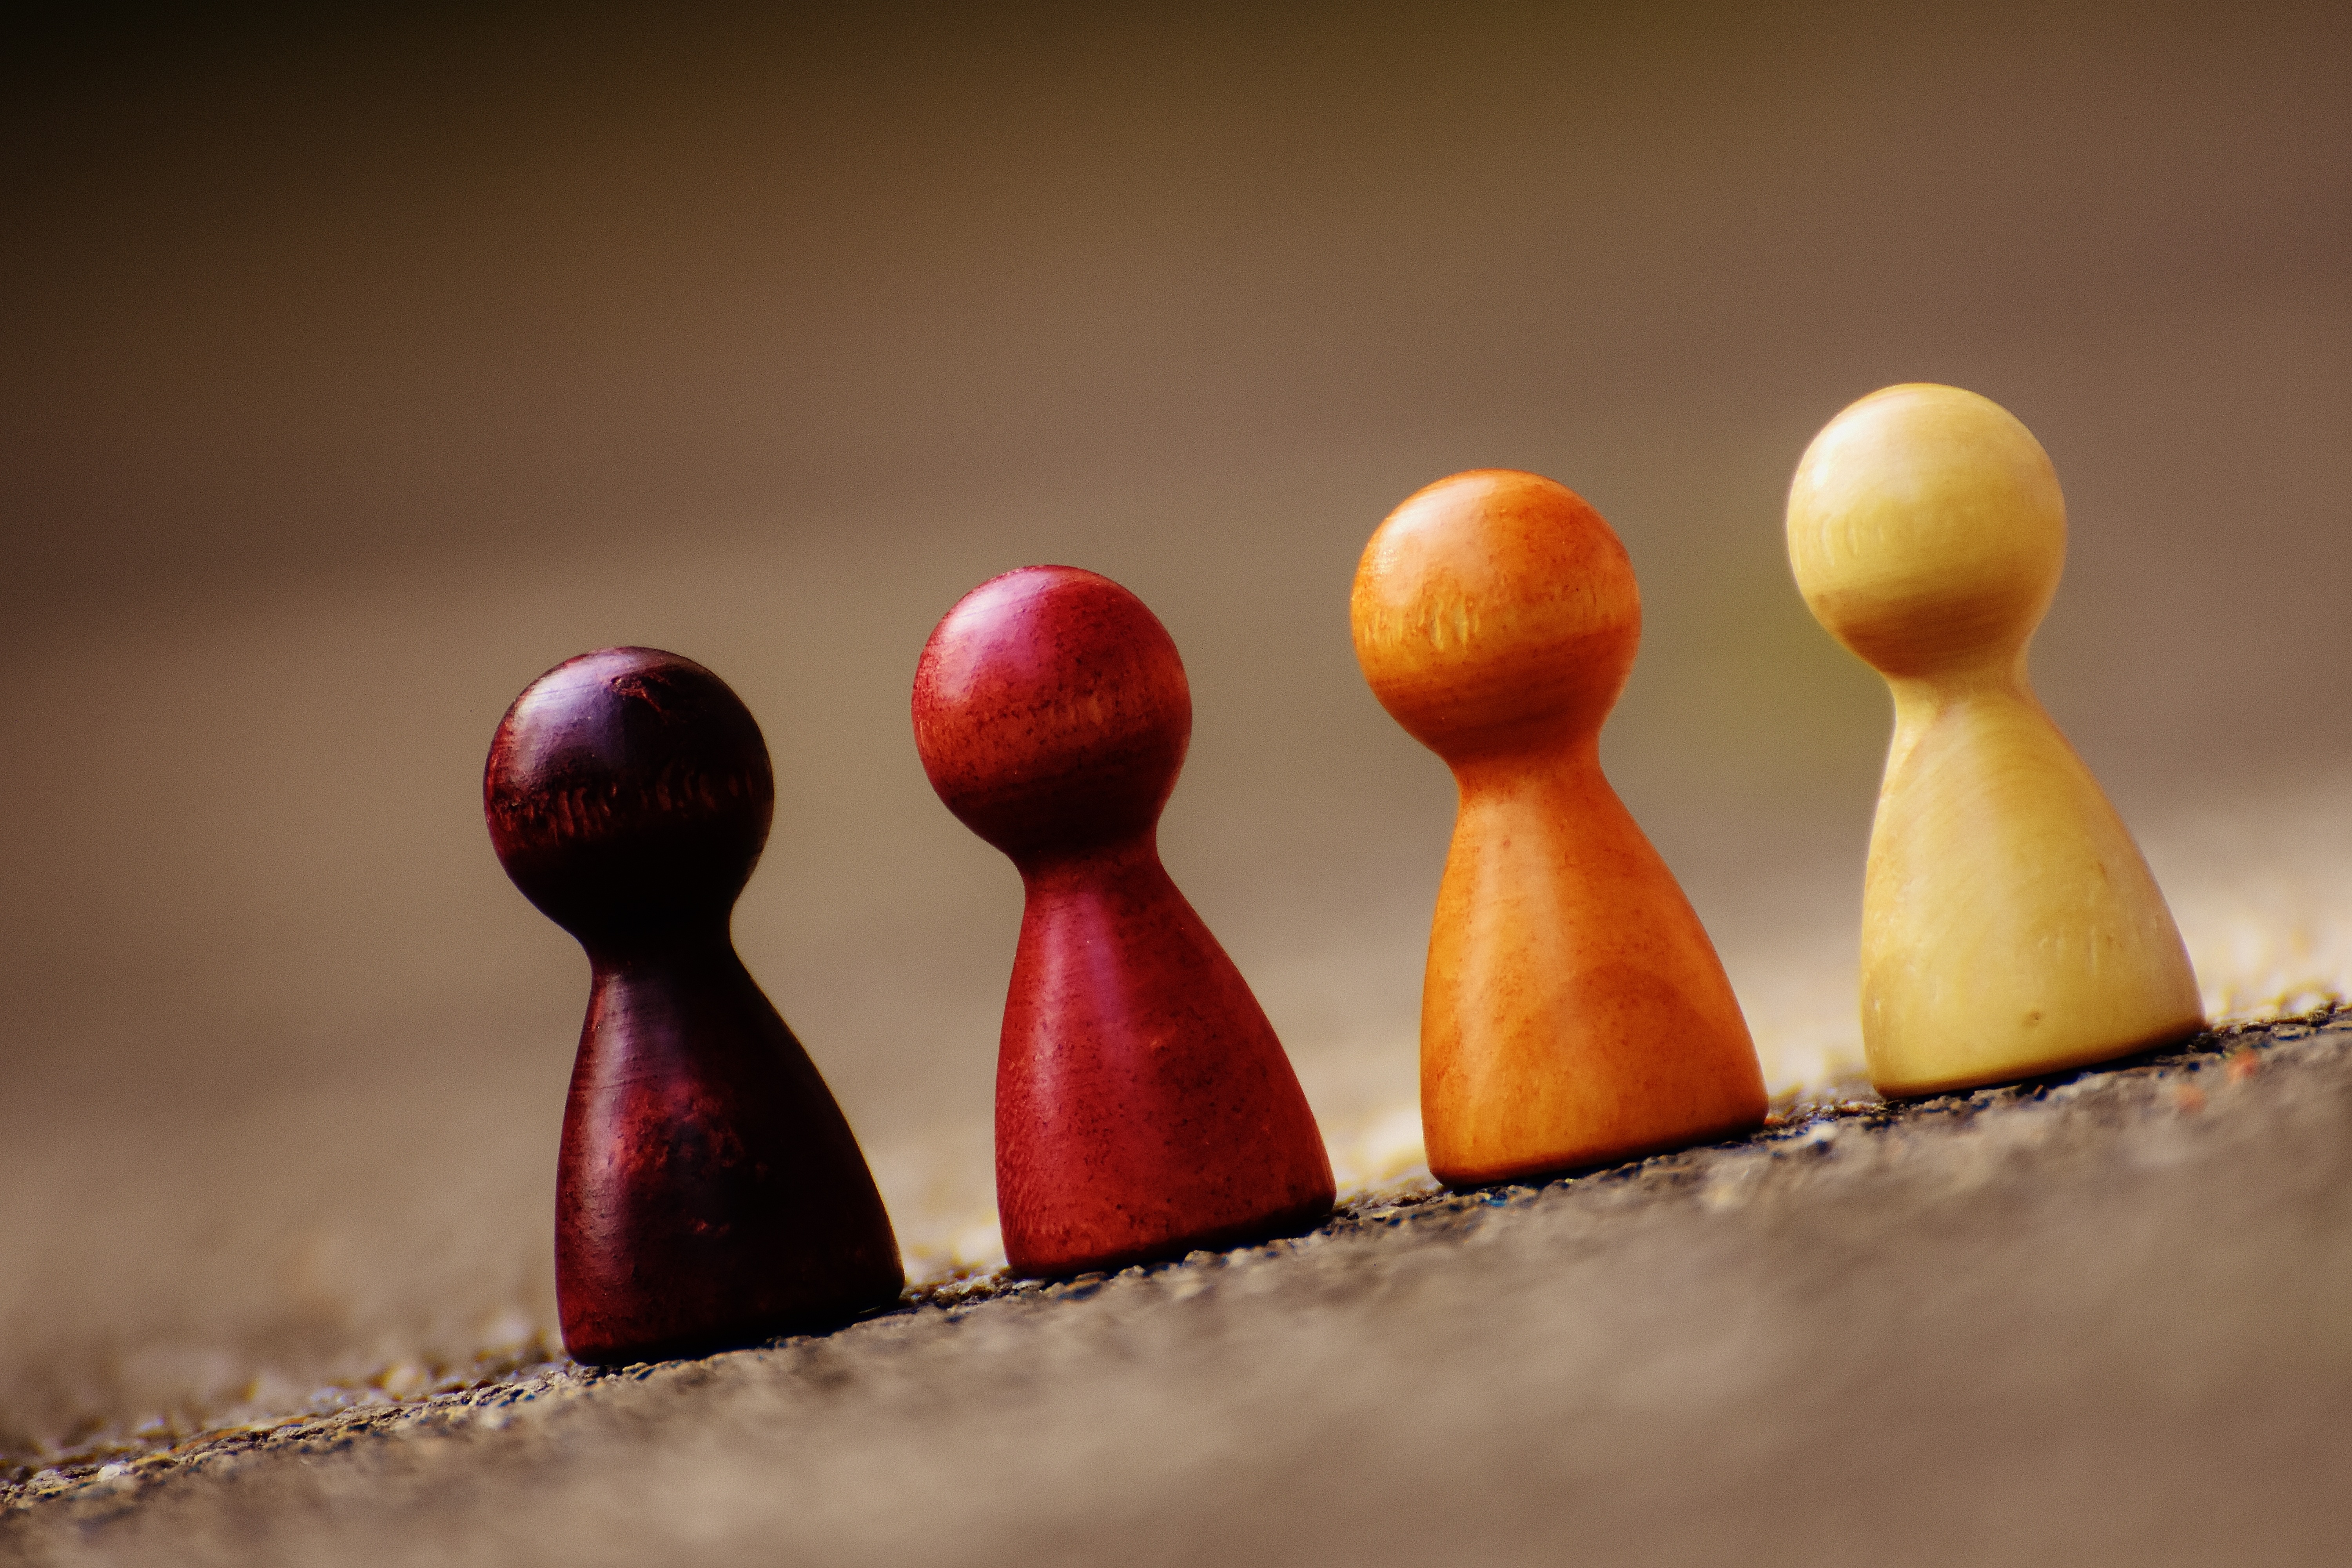
wood, play, food, red, produce, color, community, colorful, together, still life, painting, close up, team, downhill, figures, shape, sweetness, oblique, macro photography, play stone, placed, still life photography, bowling pin